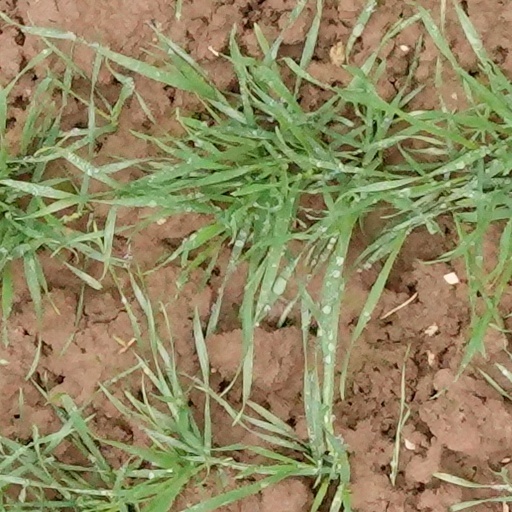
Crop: wheat